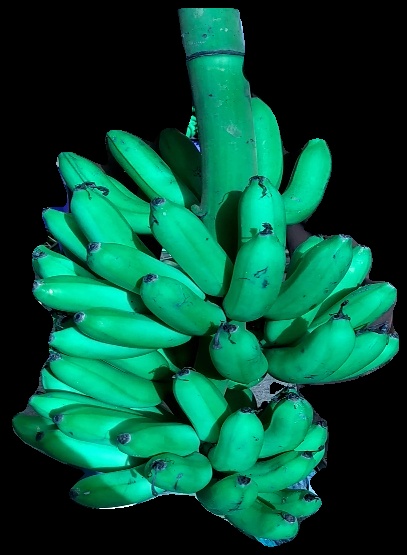
Variety: rasbale
Grade: grade1